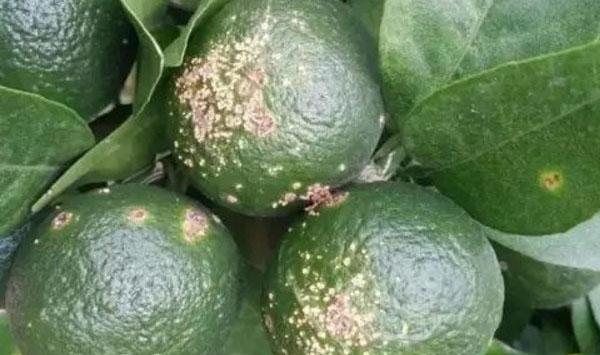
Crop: unknown
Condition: citrus_citrus_canker